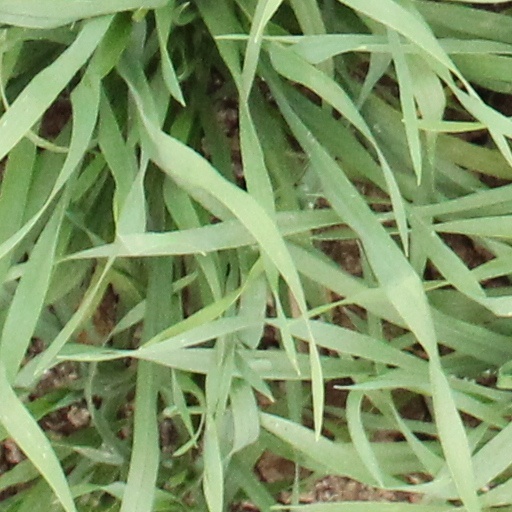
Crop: wheat